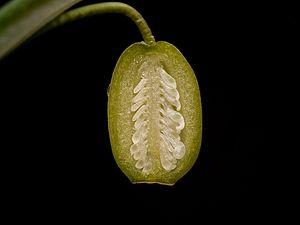
En botanique, un ovaire est la partie inférieure du carpelle qui forme une cavité close abritant les ovules, dans une loge unique ou plusieurs loges séparées.